Judenzählung

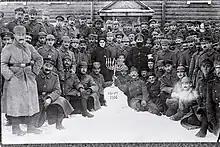
German Jewish soldiers celebrate Hanukkah, 1916

Judenzählung (German for "Jew census / counting") was a measure instituted by the Imperial German Army's "Oberste Heeresleitung" (OHL) in October 1916, during the upheaval of World War I. Designed to confirm accusations of the lack of patriotism among German Jews, the census disproved the charges, but its results were not made public. However, its figures were published in an antisemitic brochure. Jewish authorities, who themselves had compiled statistics that considerably exceeded the figures in the brochure, were denied access to government archives, and informed by the Republican Minister of Defense that the brochure's contents were correct. In the atmosphere of growing antisemitism, many German Jews saw "the Great War" as an opportunity to prove their commitment to the German homeland.